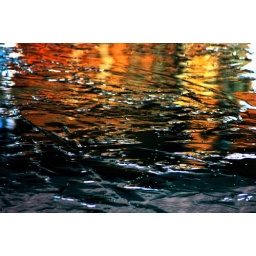
(Explore #346: Nov 09, 2008) Log house reflections in semi-frozen lake on Bluebird Estates, Alberta, Canada